Clyde Scott

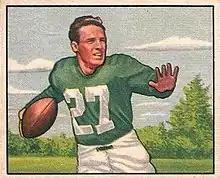
1950 Bowman Football card of Scott

Clyde Luther Scott (August 29, 1924 – January 30, 2018) was an American athlete who played professional football in the National Football League (NFL) and earned an Olympic medal in the 110 meter hurdles. He was born in Dixie, Louisiana.